Kirby Moore

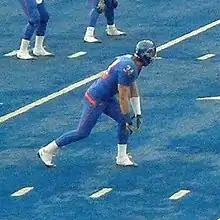
Moore in 2009

Kirby Moore is an American football coach and former player who is the offensive coordinator of Missouri Tigers.